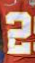
Number: 2